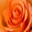
Label: rose